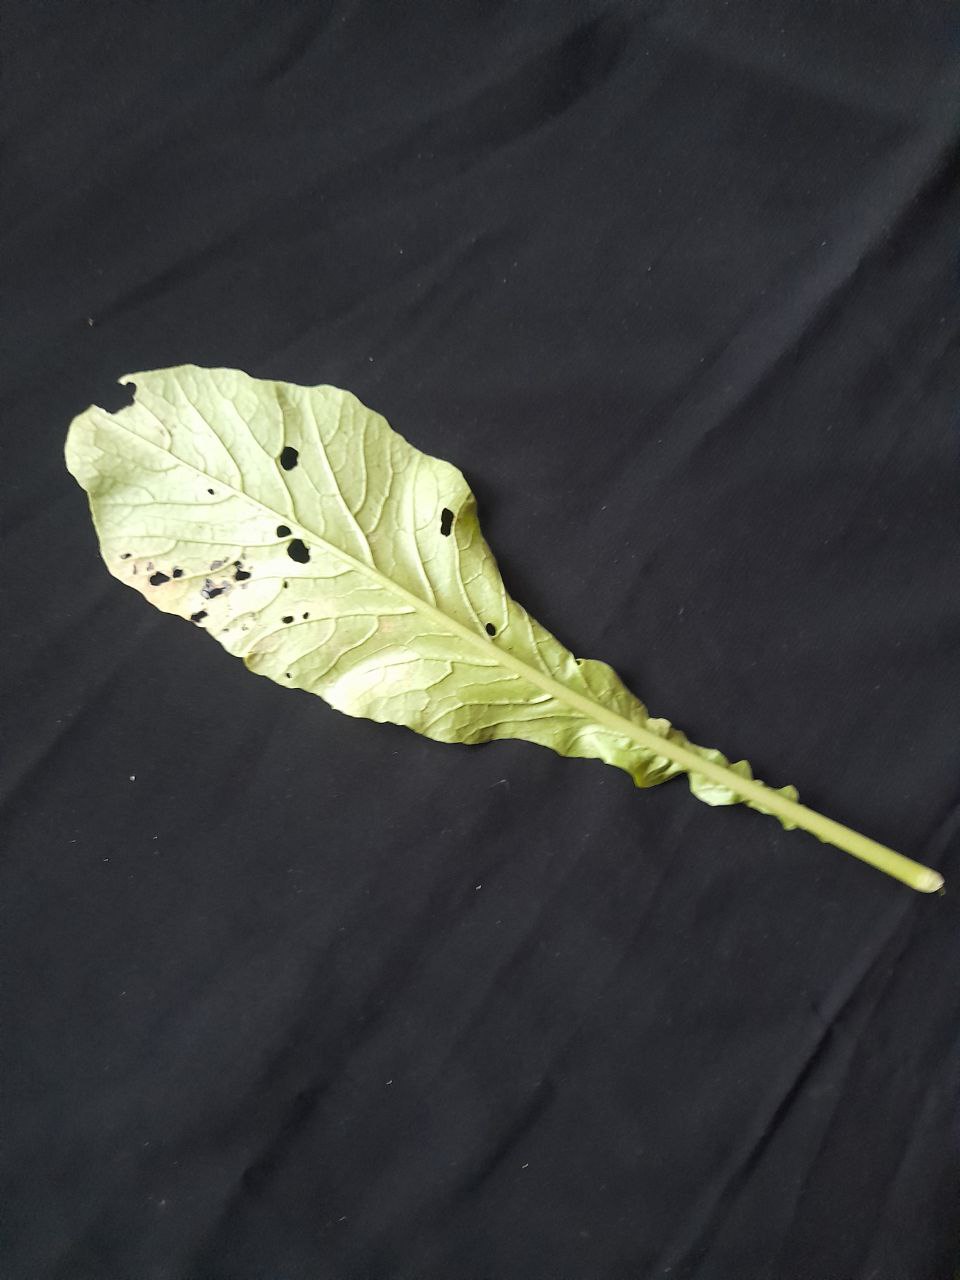
Label: flea beetle